Question: What number is on the right train?
Tambaya: Waca lamba ce a jikin jirgin ƙasan daman?
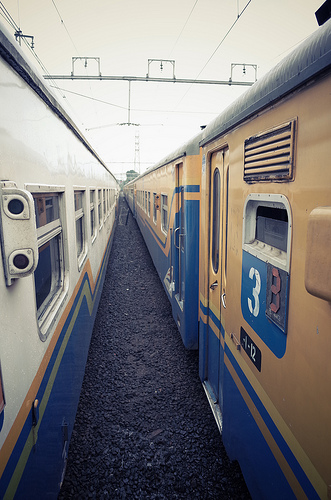
Answer: Three.
Amsa: Uku.